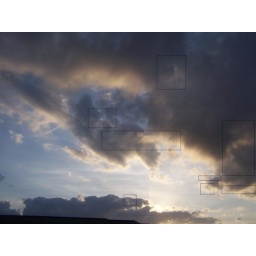
The ugly brown in the clouds really makes the other stuff stand out.